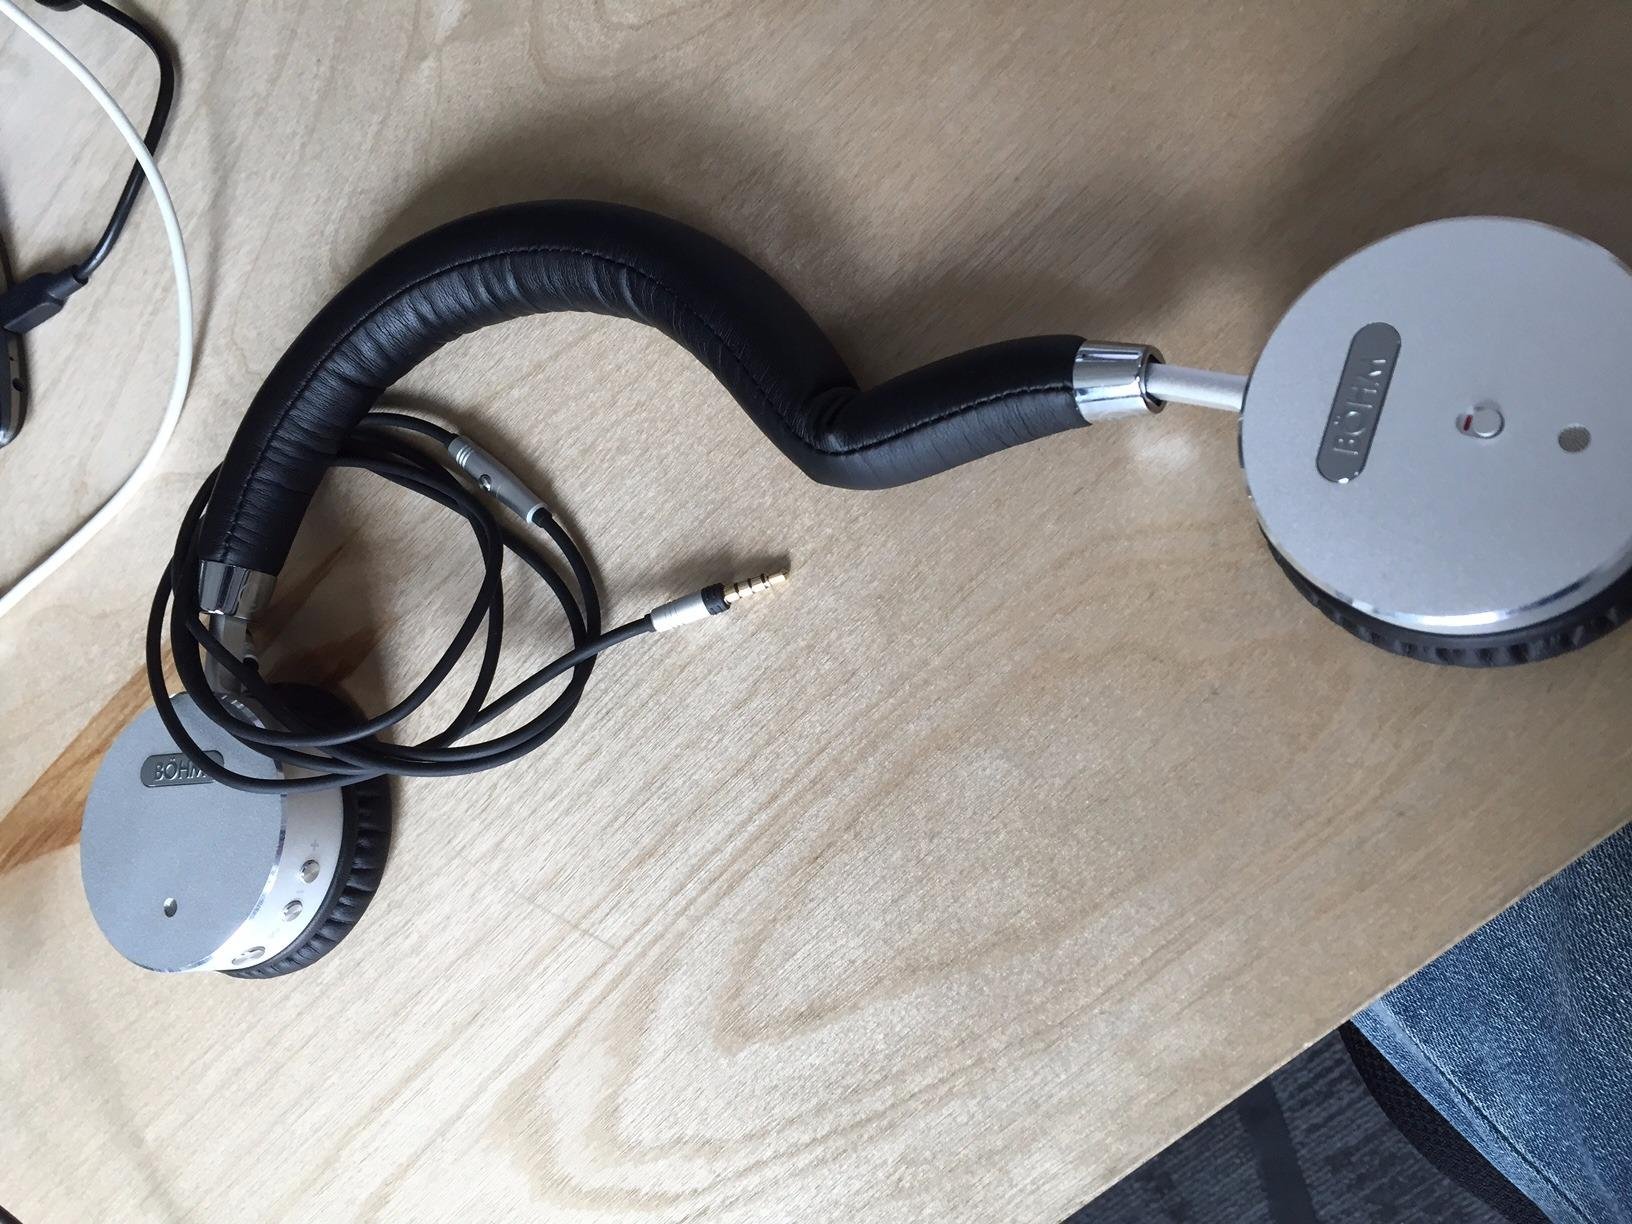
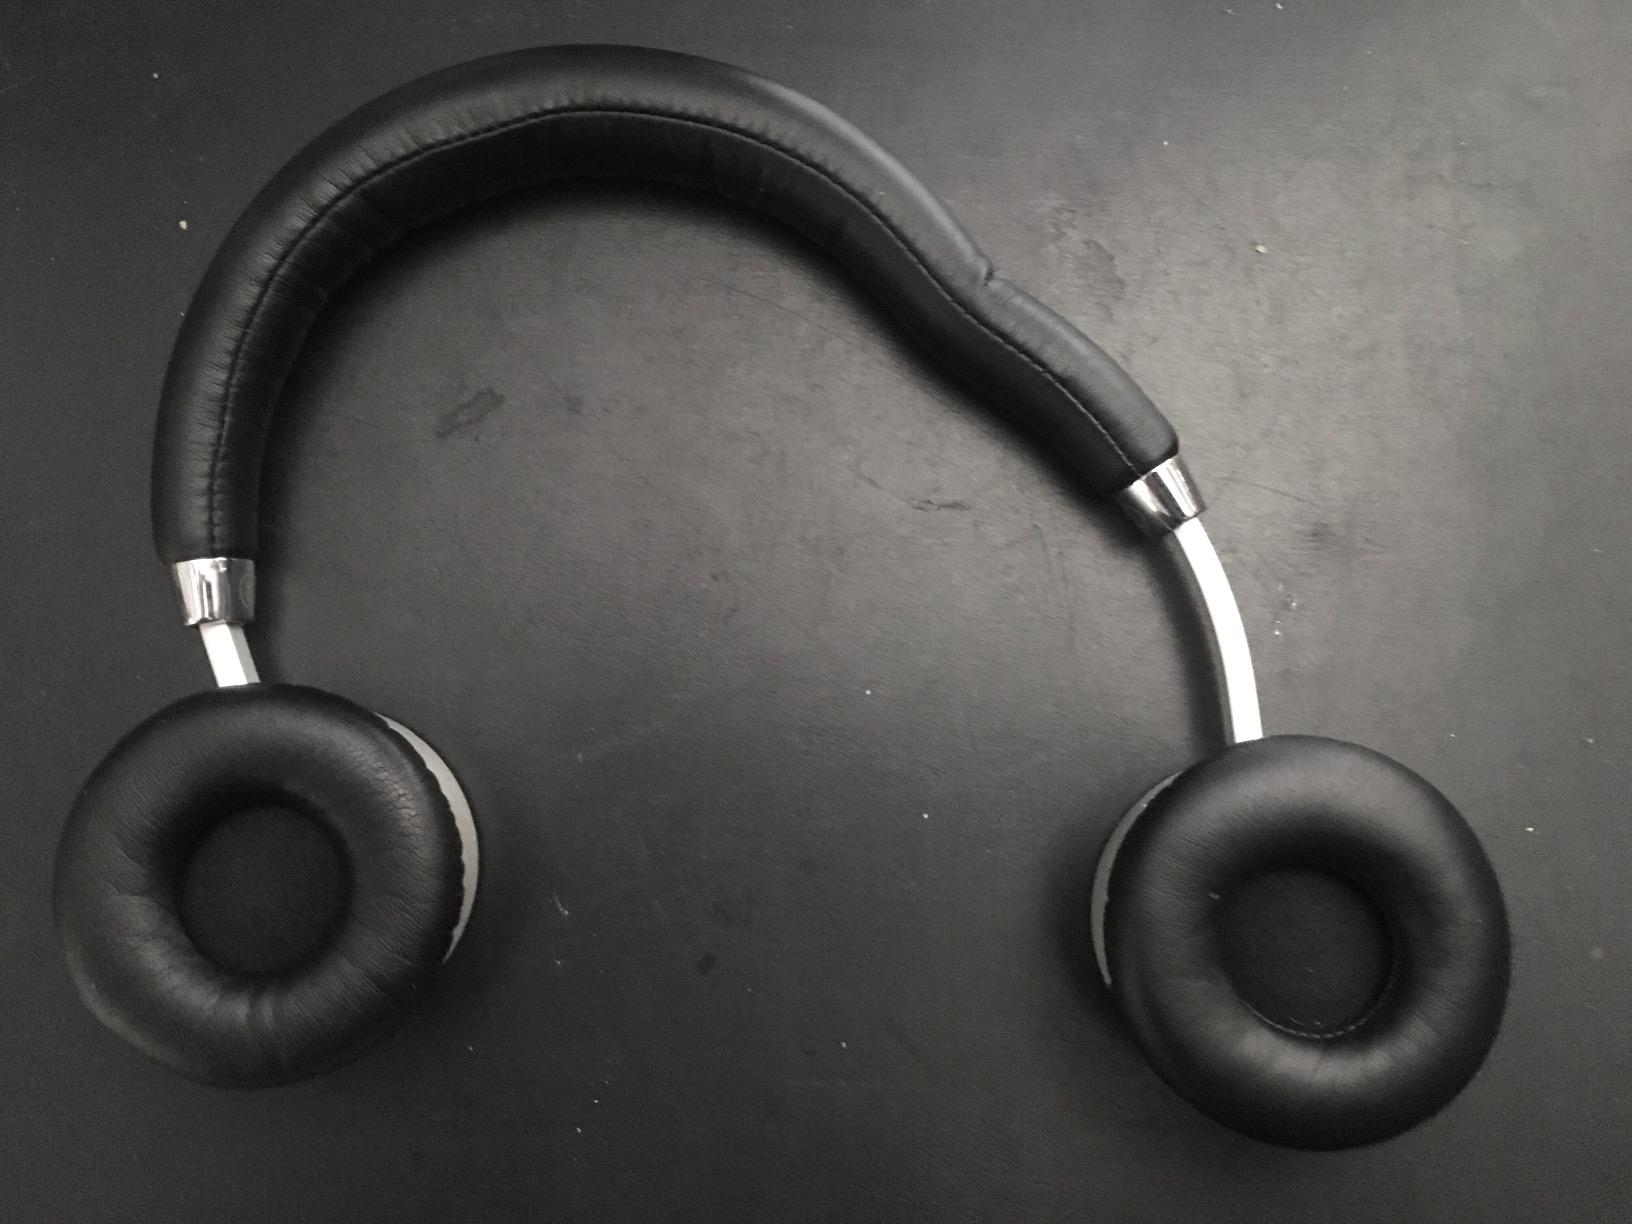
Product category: headphones
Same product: yes